Mir-Hossein Mousavi

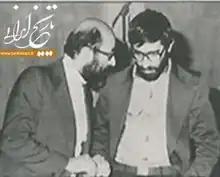
Mousavi with Mostafa Chamran, 1970's

He earned his undergraduate degree in architecture from the National University of Tehran (now Shahid Beheshti University), and in 1969 was awarded his master's degree in architecture from the National University of Tehran, focusing primarily on traditional Iranian architecture. While a student, he was an active member of the leftist Islamic association of students. During his college years, Mousavi had a close relationship with the Freedom Movement of Iran, a religious-nationalist political party founded by Ali Shariati, whom Mousavi admired for many years. Although the party would not be invited to the post-revolution government, many future political leaders of Iran who were affiliated with the party at the time, among them Mehdi Bazargan, Yadolah Sahabi, Mahmoud Taleghani, and Mostafa Chamran would become Mousavi's closest allies. Mousavi was among the student activists who regularly attended Ali Shariati's lectures at Hosseiniyeh Ershad of Tehran, where Mousavi also exhibited his artwork under the pseudonym Hossein Rah'jo.